Nguyễn Phúc Cảnh

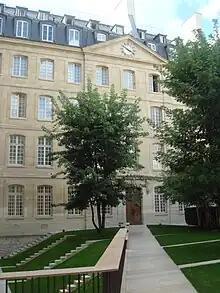
While in France, Nguyễn Phúc Cảnh resided in the 1732 building of the Paris Foreign Missions Society.

Prince Canh became highly favourable to Christianity. He strongly desired to be baptized, but Pigneau de Behaine refrained doing so in order to avoid a negative reaction at the Vietnamese court.